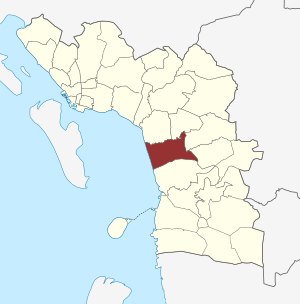
Vilslev Sogn
Vilslev sogn
Vilslev Sogn er et sogn i Ribe Domprovsti. Sognet ligger i Esbjerg Kommune. Indtil Kommunalreformen i 2007 lå det i Ribe Kommune, og indtil Kommunalreformen i 1970 lå det i Gørding Herred. I Vilslev Sogn ligger Vilslev Kirke.